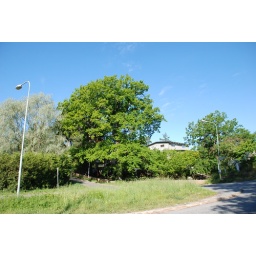
This tree just look magnificent against the backdrop of the clear blue sky.